Palode

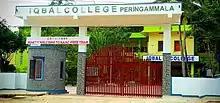
Iqbal College Peringammala

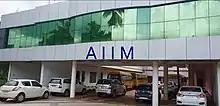
Allama Iqbal Institute of Management

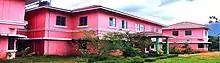
Dr Ambedkar Vidya Niketan Cbse Model School

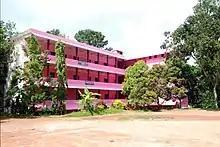
Crescent Central school

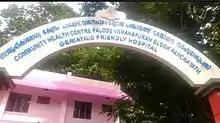
Community Health Centre Palode

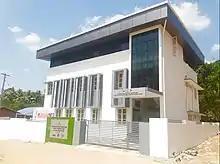
Tribal employment exchange career development center

Most of Palode's economy comes from retail. There are small and big retail shops around Palode. Timber and Wood related business, and tourism are other major parts of the local economy.